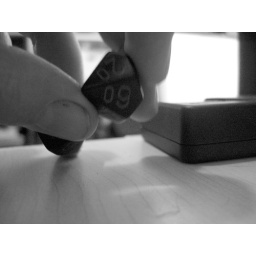
A bunch of black and white macro focused objects around my desk.